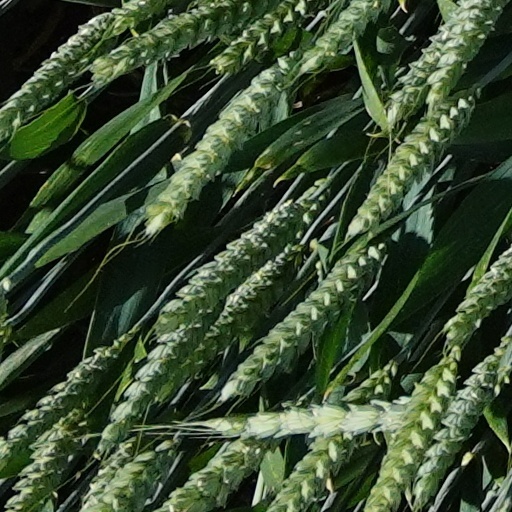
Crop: wheat